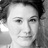
Emotion: happy